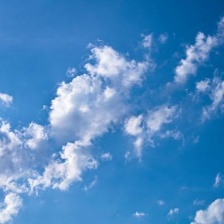
Cloud type: Cirrocumulus